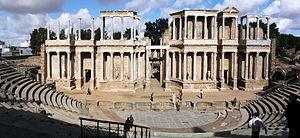
La Vía de la Plata est une chaussée romaine qui traversait l'ouest de l'Hispanie, de Augusta Emerita jusqu'à Asturica Augusta.
L'Estrémadure est l'une des 17 communautés autonomes d'Espagne. Située dans le sud-ouest du pays, elle partage ses frontières avec le Portugal, la Castille-Léon, la Castille-La Manche et l'Andalousie.
L'histoire de l'Espagne, pays du sud-ouest de l'Europe qui occupe la plus grande partie de la péninsule Ibérique, se caractérise par plusieurs périodes et événements marquants : depuis la période ibérique en passant par l'époque romaine, la période wisigoth, la conquête musulmane, la reconquête puis le Siècle d'or, à l'expansion coloniale dont elle fut la plus ancienne puissance européenne avec le Portugal. Le pays s'est enrichi du XVᵉ siècle au XVIIIᵉ siècle, mais a décliné avec la perte de ses colonies tout au long du XIXᵉ siècle ; après la transition démocratique espagnole, l'expansion économique des dernières années, en passant par les guerres civiles et le franquisme. L'Espagne devient membre de l'Organisation du traité de l'Atlantique nord en 1982 et de l'Union européenne en 1986.
On entend par romanisation de l'Hispanie le processus par lequel la culture romaine s'est implantée sur la Péninsule Ibérique durant la période de domination romaine.